Lost Palms Oasis Trail

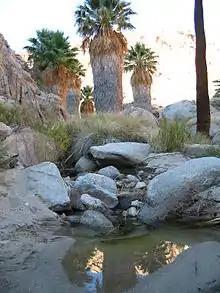
Lost Palms Oasis

The trail begins at Cottonwood Spring trail-head near the Cottonwood Spring campsite. The trail-head splits off into three different trails, and the Lost Palms Oasis is the southeast most trail that heads above the oasis for . The highest point of this trail is at the marker, where the trail rises up to . As the trail continues along the ridge of the mountain, descent occurs towards the end of the trail, as a hiker nears the Lost Palms Oasis. At the end of the trail is there is a secondary path, where a hiker can either turn around or continue on towards another set of palm trees that have been named the "Victory Palms", due to the difficult scrambling among the rocks required to reach them. The trail splits up into other various side treks that lead to many places across the park. These side trails lead to the tops of mountain peaks, as well as to abandoned mine shafts that are scattered throughout the southeastern part of the park.